Krzysztof Truskolaski

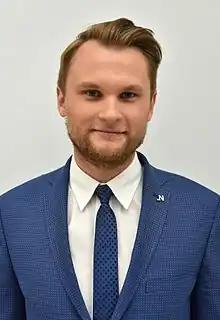

Krzysztof Truskolaski (born 25 July 1990) is a Polish politician who is serving as member of the Sejm of the 9th term.